Antonio Valencia

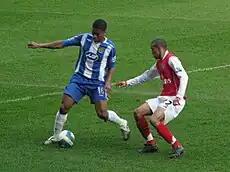
Valencia taking on Arsenal's Gaël Clichy for Wigan Athletic in 2008

On 3 August 2006, Valencia joined English Premier League club Wigan Athletic, initially on a year-long loan deal. He made his debut for Wigan on 19 August 2006, in a 2–1 loss away to Newcastle United. His first goal for Wigan came in a 4–0 home win over Manchester City on 21 October 2006. Valencia returned after a three-month absence as he played 78 minutes of a 2–0 home loss to Everton on 21 January 2007. Valencia was sent off for the first time for Wigan on 9 April 2007, receiving a straight red card for a two-footed challenge on Wilfred Bouma during a 1–1 away draw against Aston Villa.